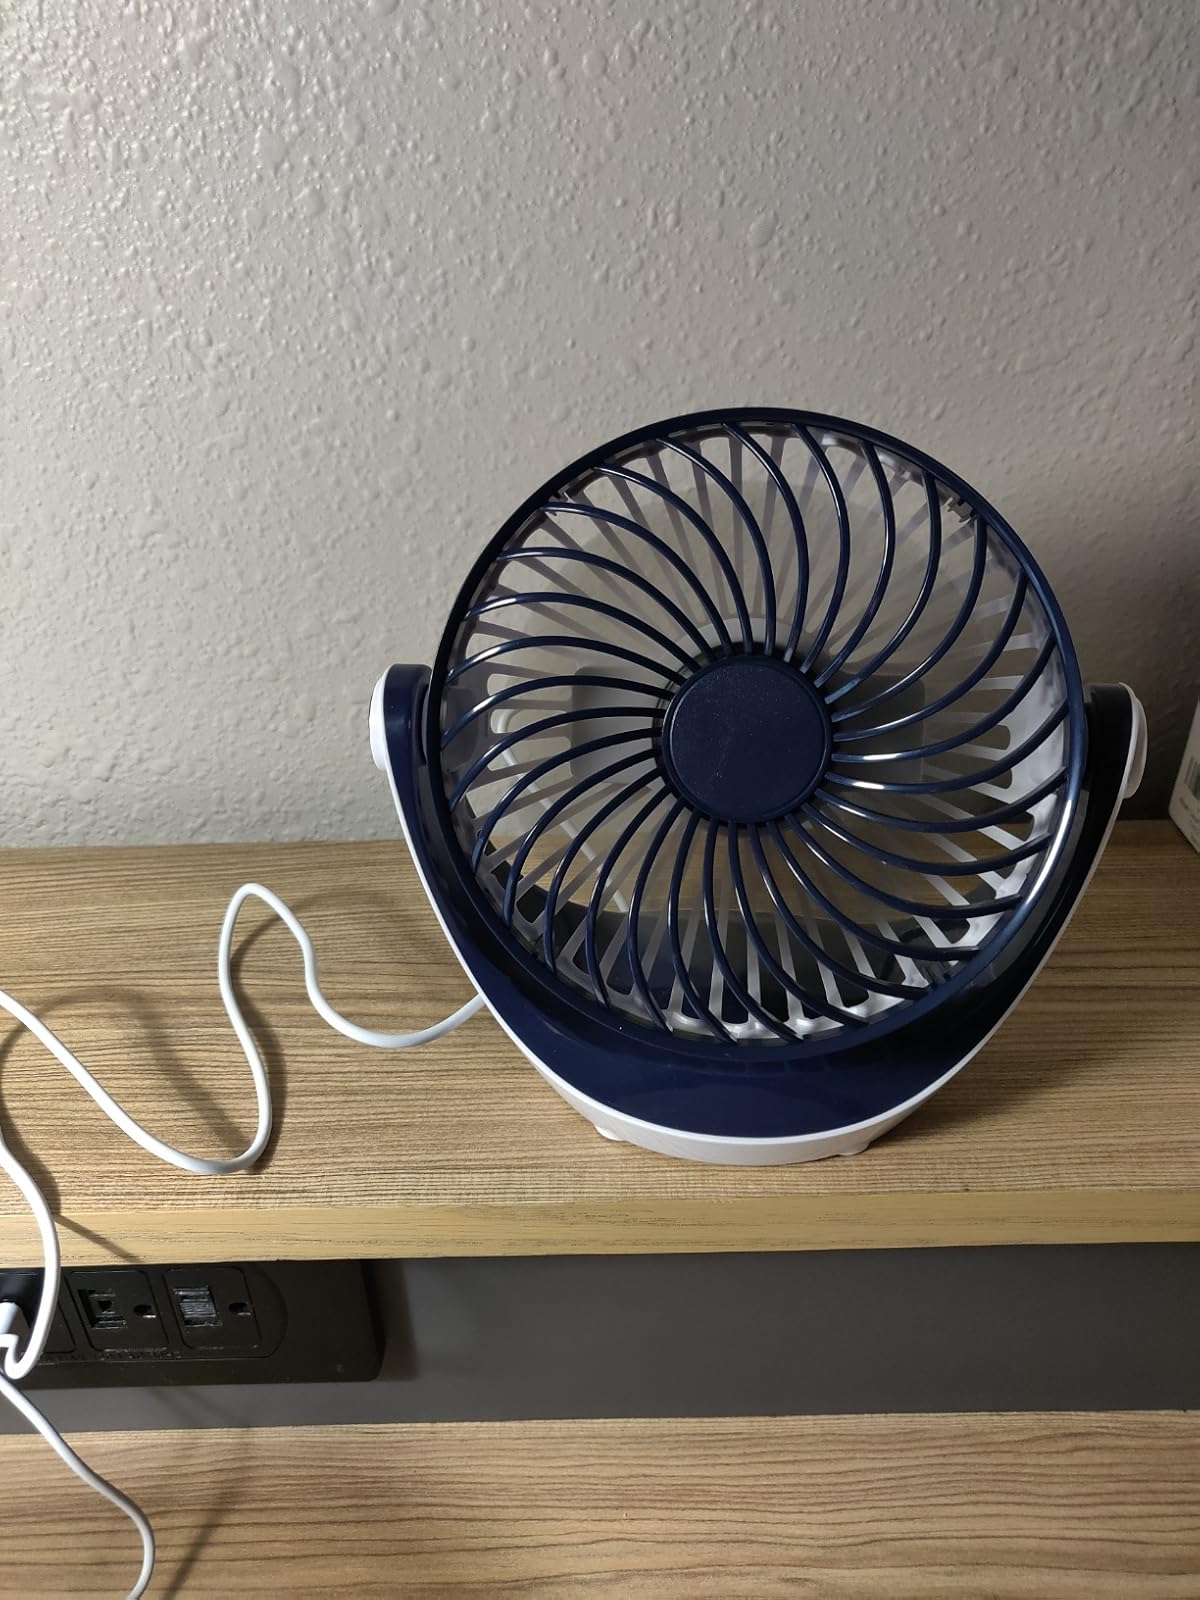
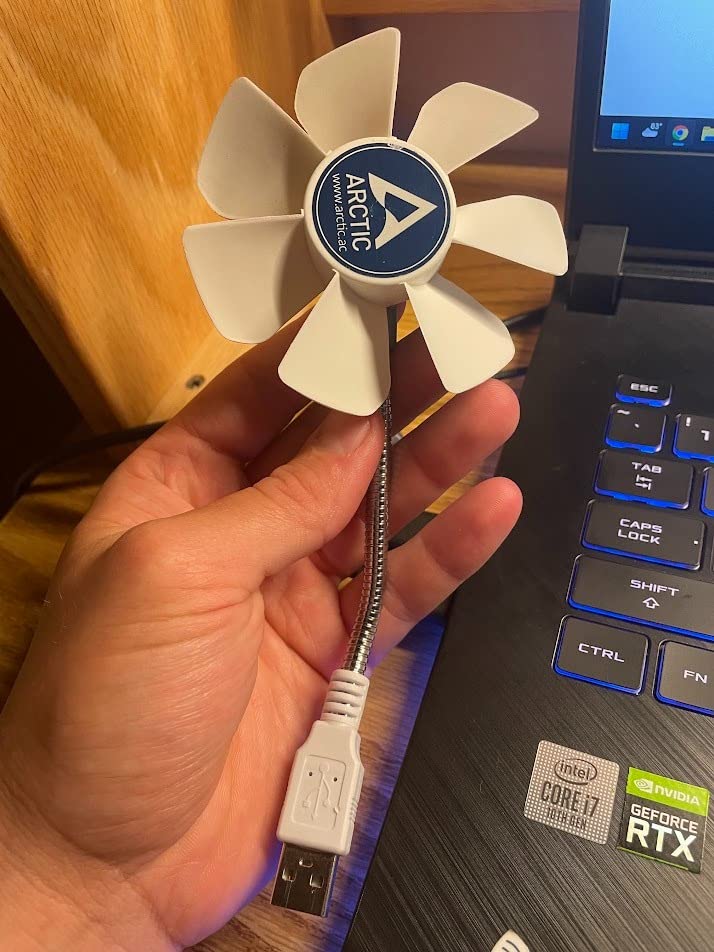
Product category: fan
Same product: no